Sabli

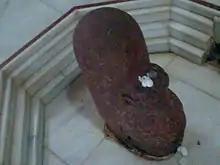
Shivling Situated at Temple of Sabli

According to Indian Mythology, Shiva is praised by a Statue/Sculpture called 'Shivling'. In 'Sabli', there is a Shiva temple which is believed to have previously been a farm where a 'Shivling' was found in the ground during harvesting by the farmer. People come here and pray for their bright fortune on every Monday (The Day Of Lord Shiva according to Indian Mythology). It is believed that the 'Shivling' rises a bit upwards, every year. People here also believe that the wishes they ask in the temple for, by the true heart, are fulfilled by the Shiva.